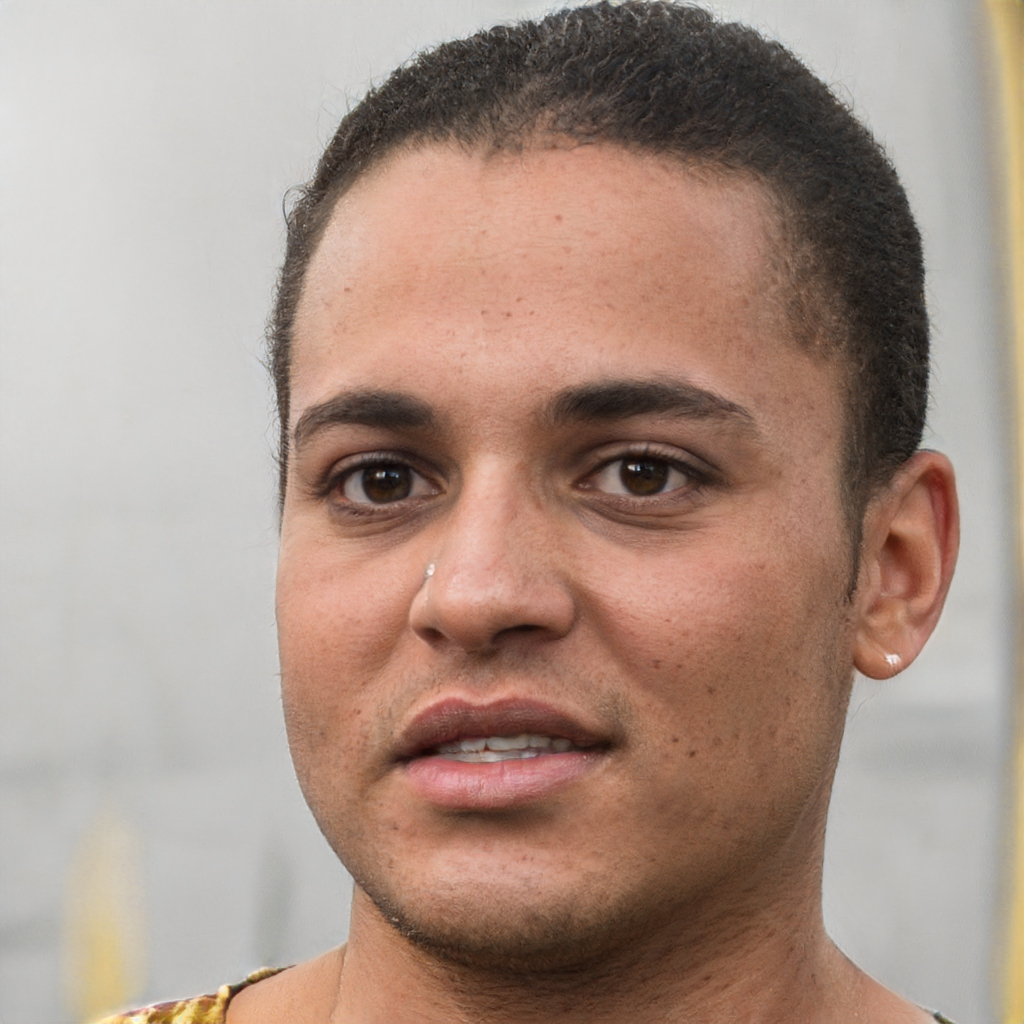
Label: Colored